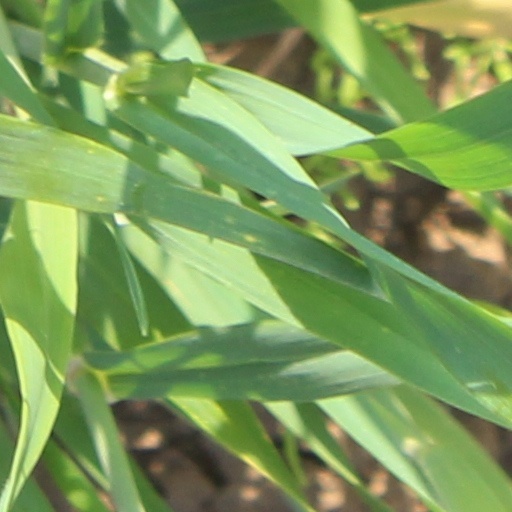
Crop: wheat